Lake Linden Village Hall and Fire Station

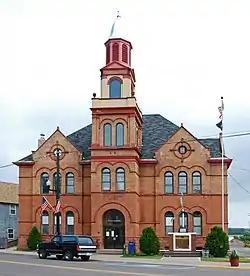

The Lake Linden Village Hall and Fire Station is a public building, located at 401 Calumet Avenue in the Lake Linden Historic District in Lake Linden, Michigan.